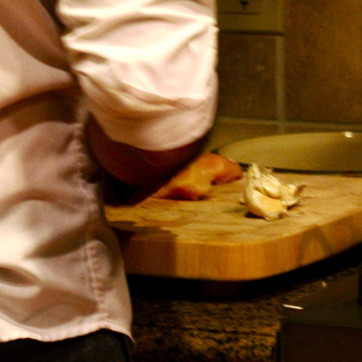
Material: food